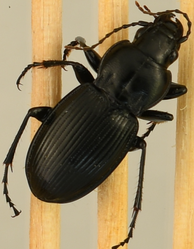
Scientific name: Cyclotrachelus torvus
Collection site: Northern Great Plains Research Laboratory Site (NOGP), plot NOGP_005